The AIA Great European Carnival

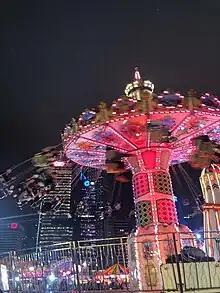
Wave Swinger

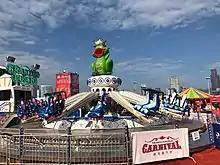
Jumping Frog Ride

The AIA Carnival, formerly the AIA Great European Carnival is an annual event which takes place at the Central Harbourfront, Hong Kong. The Carnival is usually held in winter and spans the major holidays. It provides a number of amusement rides, attractions and skill games. In 2017, a “Big Top” style tent was introduced to the Carnival to showcase live performances act such as the Great Circus of Europe and the Billboard Radio Live Stage.